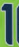
Number: 1